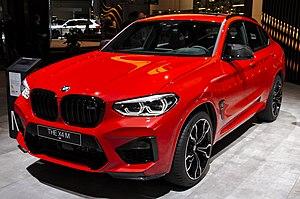
La X4 est un SUV de luxe produit par le constructeur automobile allemand BMW à partir de 2018. Elle remplace la première génération du BMW X4 produit à partir de 2014. Elle est la version "coupé" du BMW X3 III commercialisée depuis 2017.